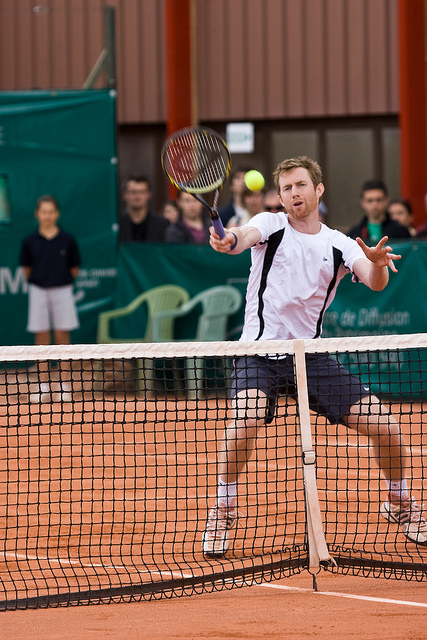
nam vận động viên tennis đang dùng vợt để đánh bóng